Happy Feet Two

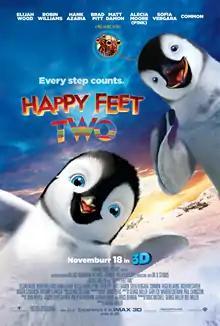
Theatrical release poster

Happy Feet Two is a 2011 animated jukebox musical comedy film directed, produced and co-written by George Miller. It is the sequel to the 2006 film "Happy Feet". Elijah Wood, Robin Williams, Hugo Weaving, Magda Szubanski and Anthony LaPaglia reprise their roles from the first film, with Common and Alecia Moore (P!nk) replacing Fat Joe and Brittany Murphy (who died two years before the film release) respectively, and Hank Azaria, Brad Pitt, Matt Damon, Sofia Vergara, and Richard Carter joining the cast. In the film, young penguin Erik (Ava Acres), the son of Mumble and Gloria (Wood and Pink), who is reluctant to dance, runs away from home and encounters the Mighty Sven (Azaria), a tufted puffin. When the penguins are trapped by a giant wall of ice and snow, they must save Antarctica.